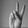
ASL letter: V